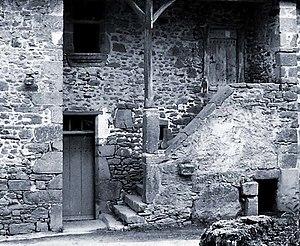
Ancienne maison de type creusois au lieu-dit de Lascoux dans la commune de Jouillat
Jouillat est une commune française située dans le département de la Creuse en région Nouvelle-Aquitaine.